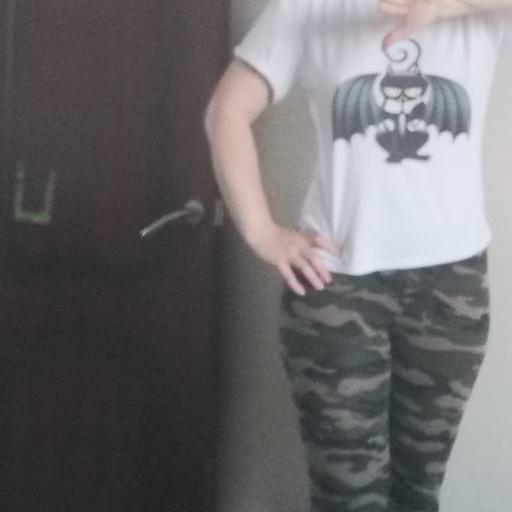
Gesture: no_gesture